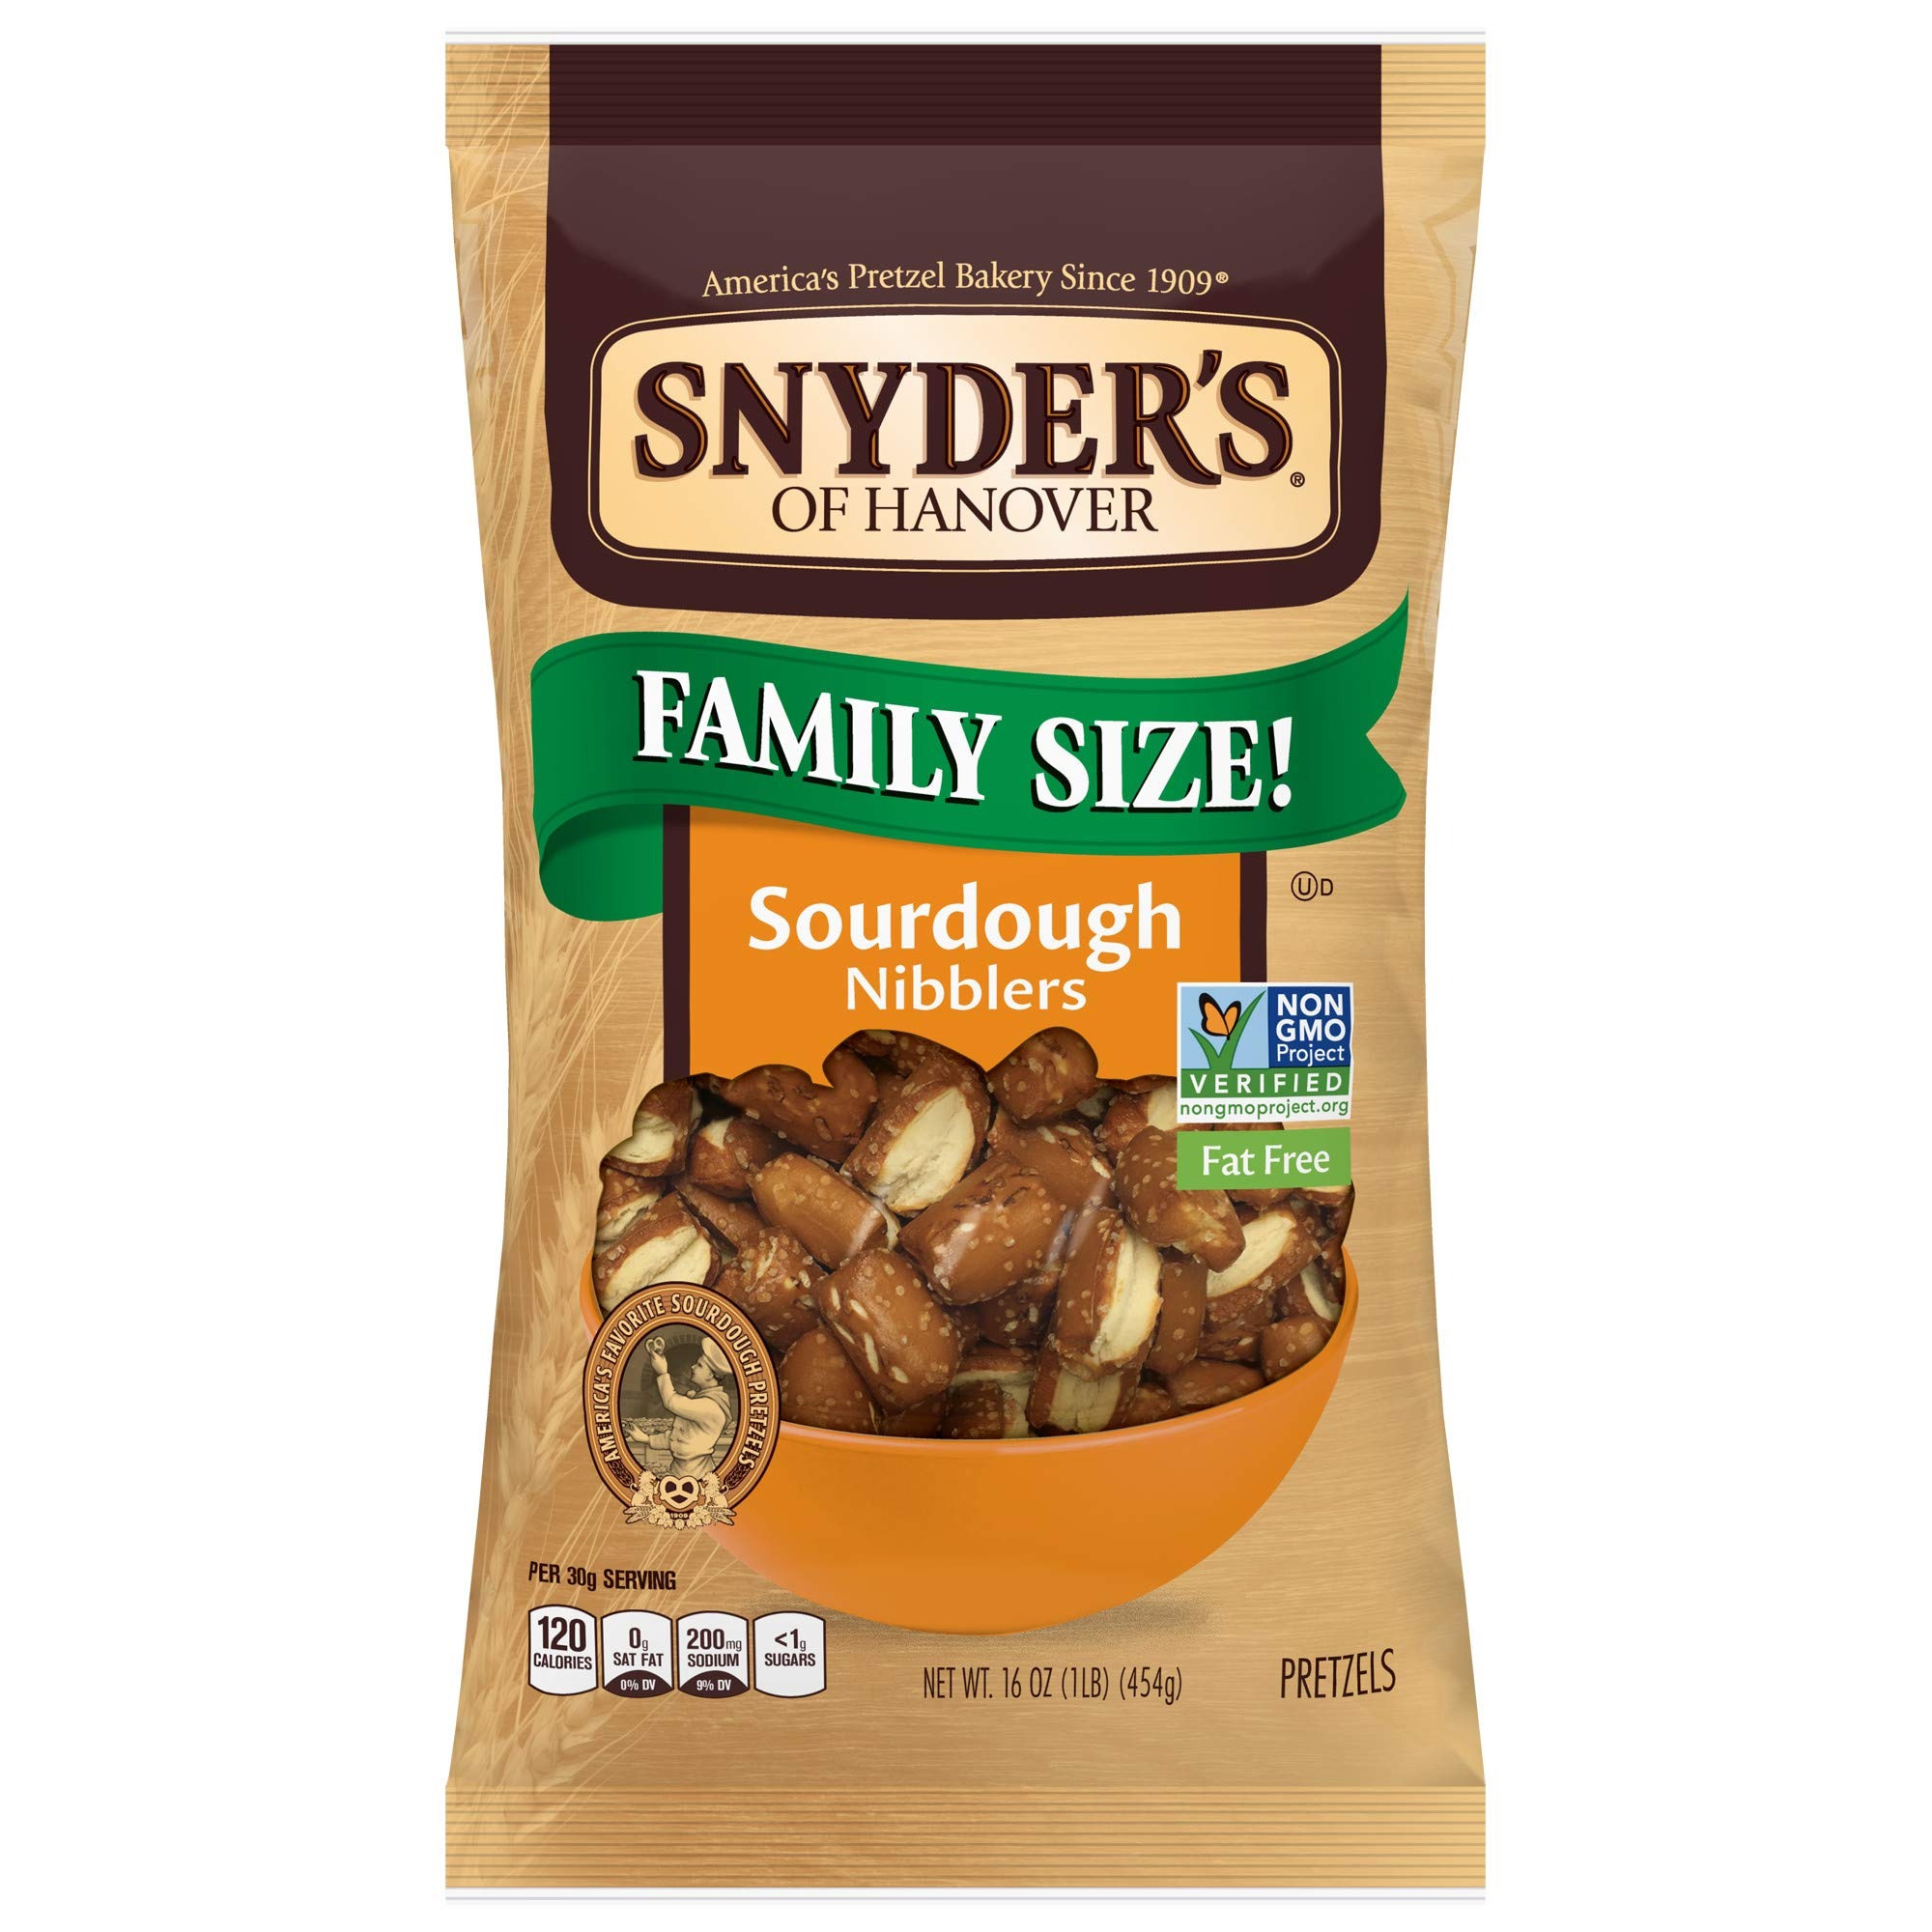
Item Name: Snyder's of Hanover Sourdough Nibbler Pretzels, 16 Ounce Multi-Pack - 3 Count
Bullet Point 1: 3 Pack of 16 oz Bags of Snyder's of Hanover Sourdough Nibblers
Bullet Point 2: All the flavor of genuine, aged sourdough in a crunchy, bite-size shape
Bullet Point 3: They're a perfect snack at home or on-the-go, and as complement to soups and salads.
Bullet Point 4: "America's Favorite Pretzel" - made by Snyder's of Hanover.
Bullet Point 5: Stock up, these Nibblers are a perfect snack at home or on-the-go, and as a complement to soups and salads.
Product Description: For generations, Snyder's of Hanover pretzels have been shared across tables, across generations, and across the country, making us "America's Favorite Pretzel." All the flavor of genuine, aged sourdough in a crunchy, bite-size shape
Value: 48.0
Unit: Ounce

Price: 4.205